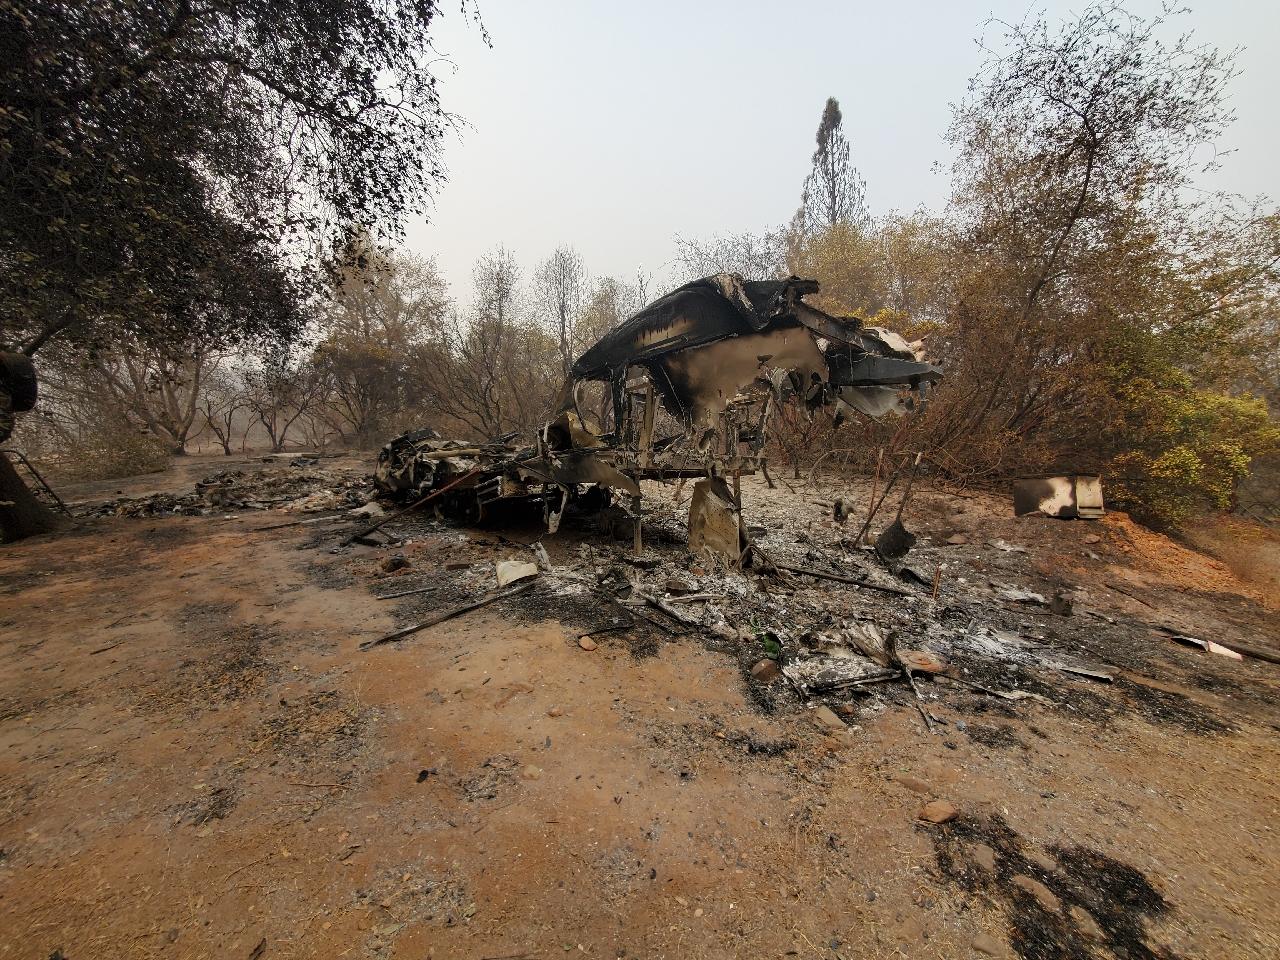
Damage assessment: destroyed